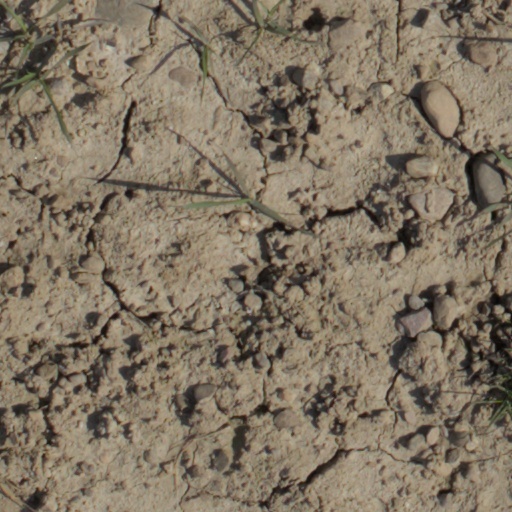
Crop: wheat